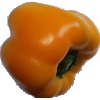
Label: yellow_pepper